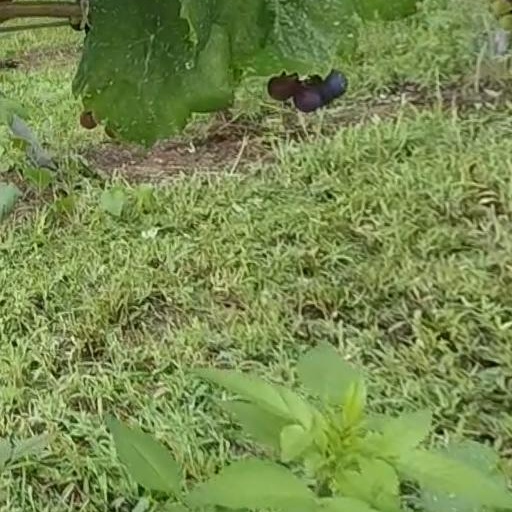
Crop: grape